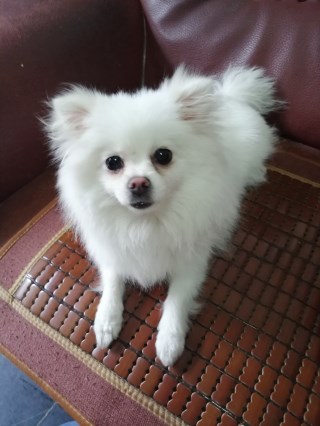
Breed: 1936-n000005-Pomeranian